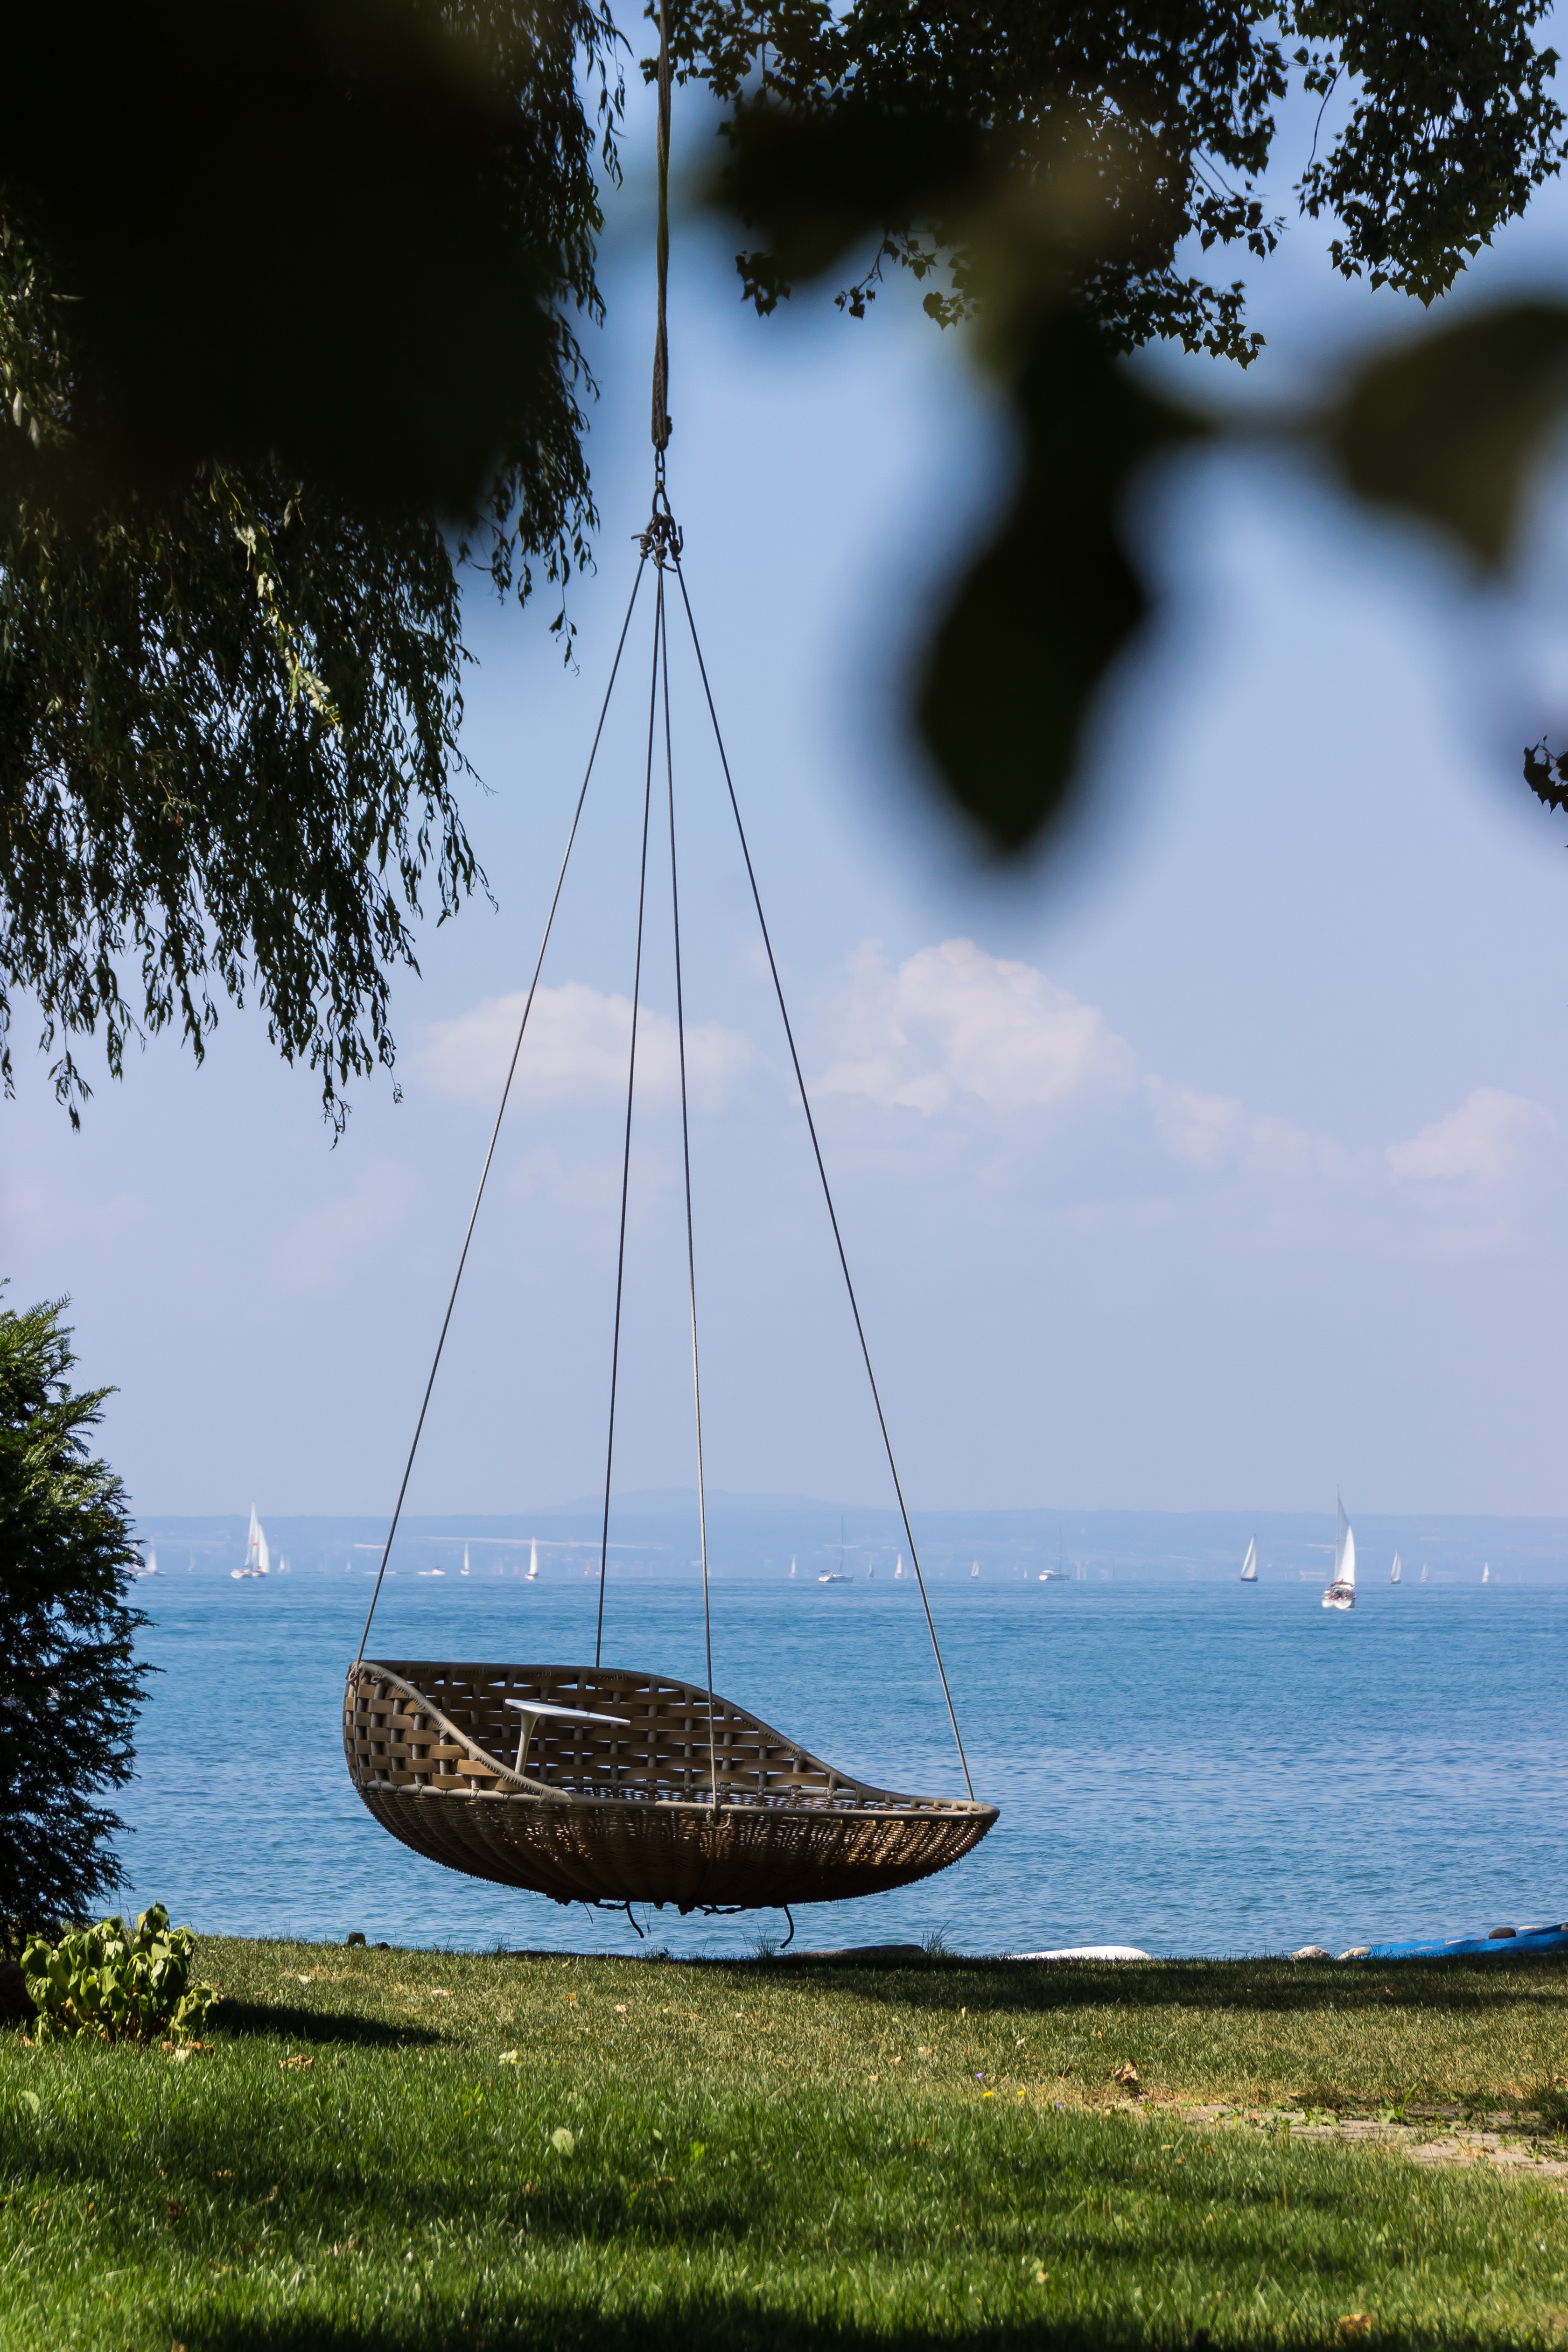
sea, tree, water, nature, boat, lake, reflection, vehicle, mast, holiday, rest, leisure, sailboat, swing, relaxation, germany, watercraft, silent, waters, idyll, recovery, lake constance